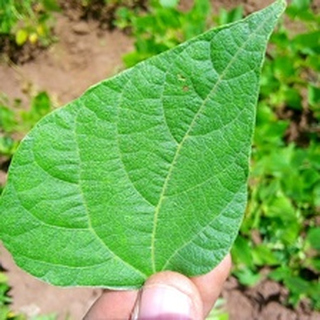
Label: healthy_bean